Alloa

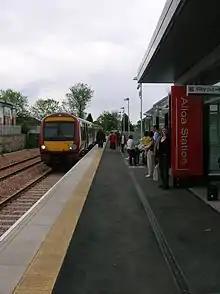
Alloa station on the day of reopening in May 2008, 40 years after it closed

The Speirs Centre was built as Alloa's swimming pool in 1895 and was designed by Sir John Burnet of Glasgow. The Sheriff Court is by Brown and Wardrop of 1862–5.